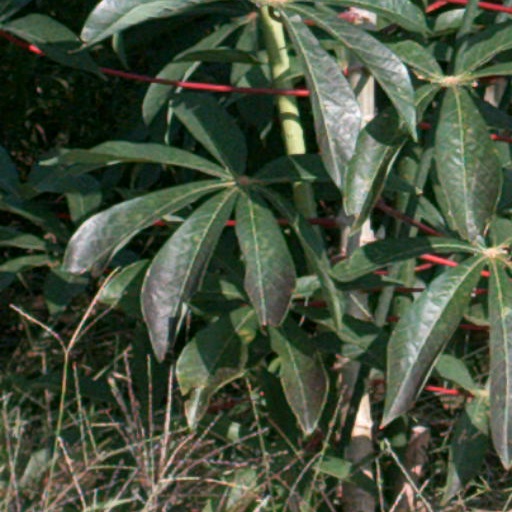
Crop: cassava